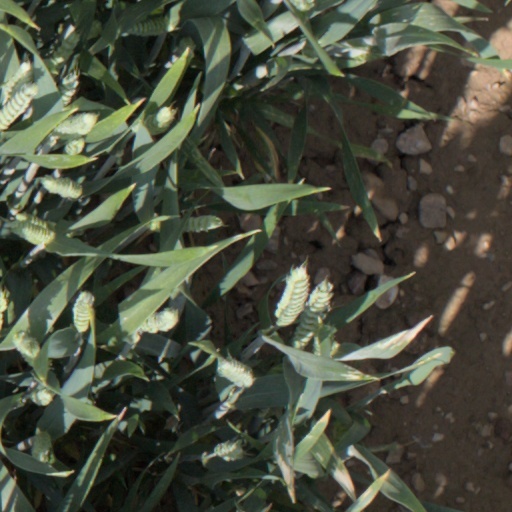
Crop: wheat